Tout Schuss

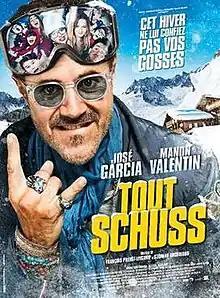
Theatrical release poster

Tout Schuss is a 2016 French comedy film directed by Stéphan Archinard and François Prévôt-Leygonie.